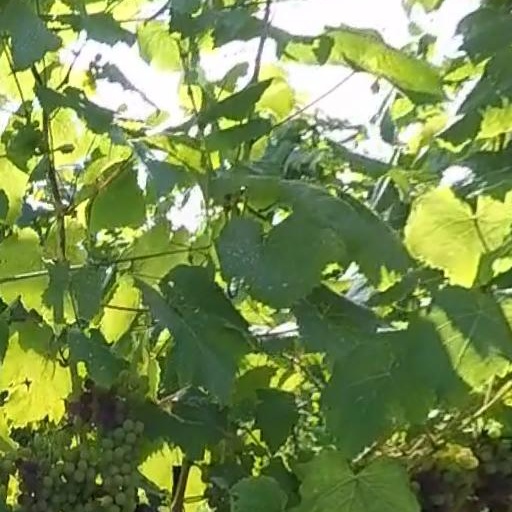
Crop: grape